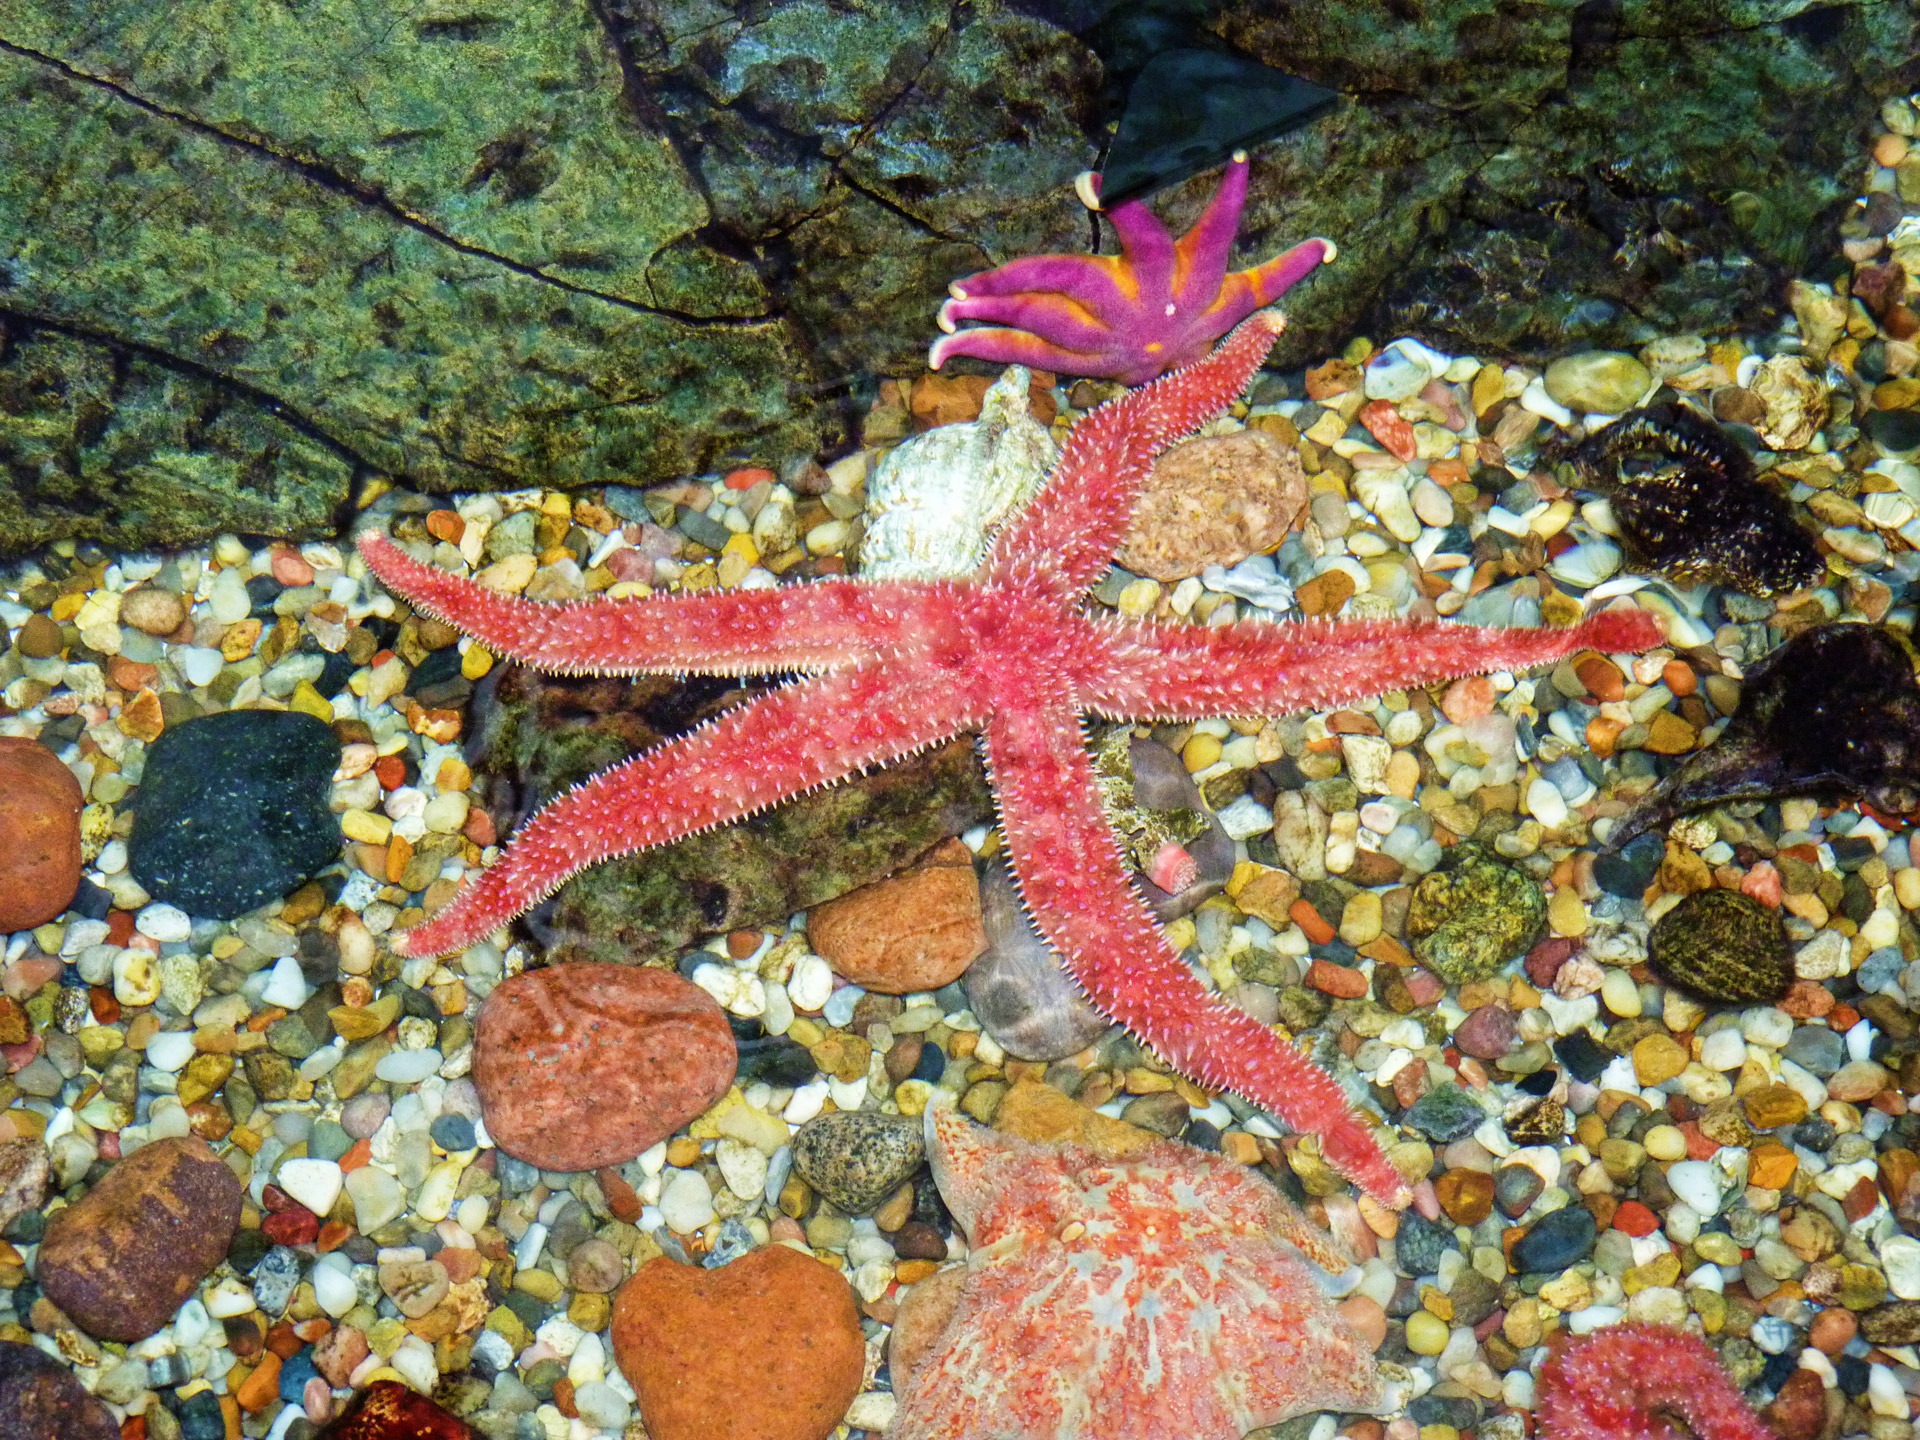
water, ocean, biology, colorful, fauna, starfish, coral, coral reef, invertebrate, life, aquarium, pretty, habitat, echinoderm, natural environment, marine biology, marine invertebrates